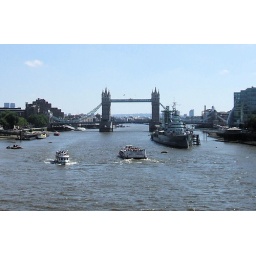
The tower bridge is in the distance.